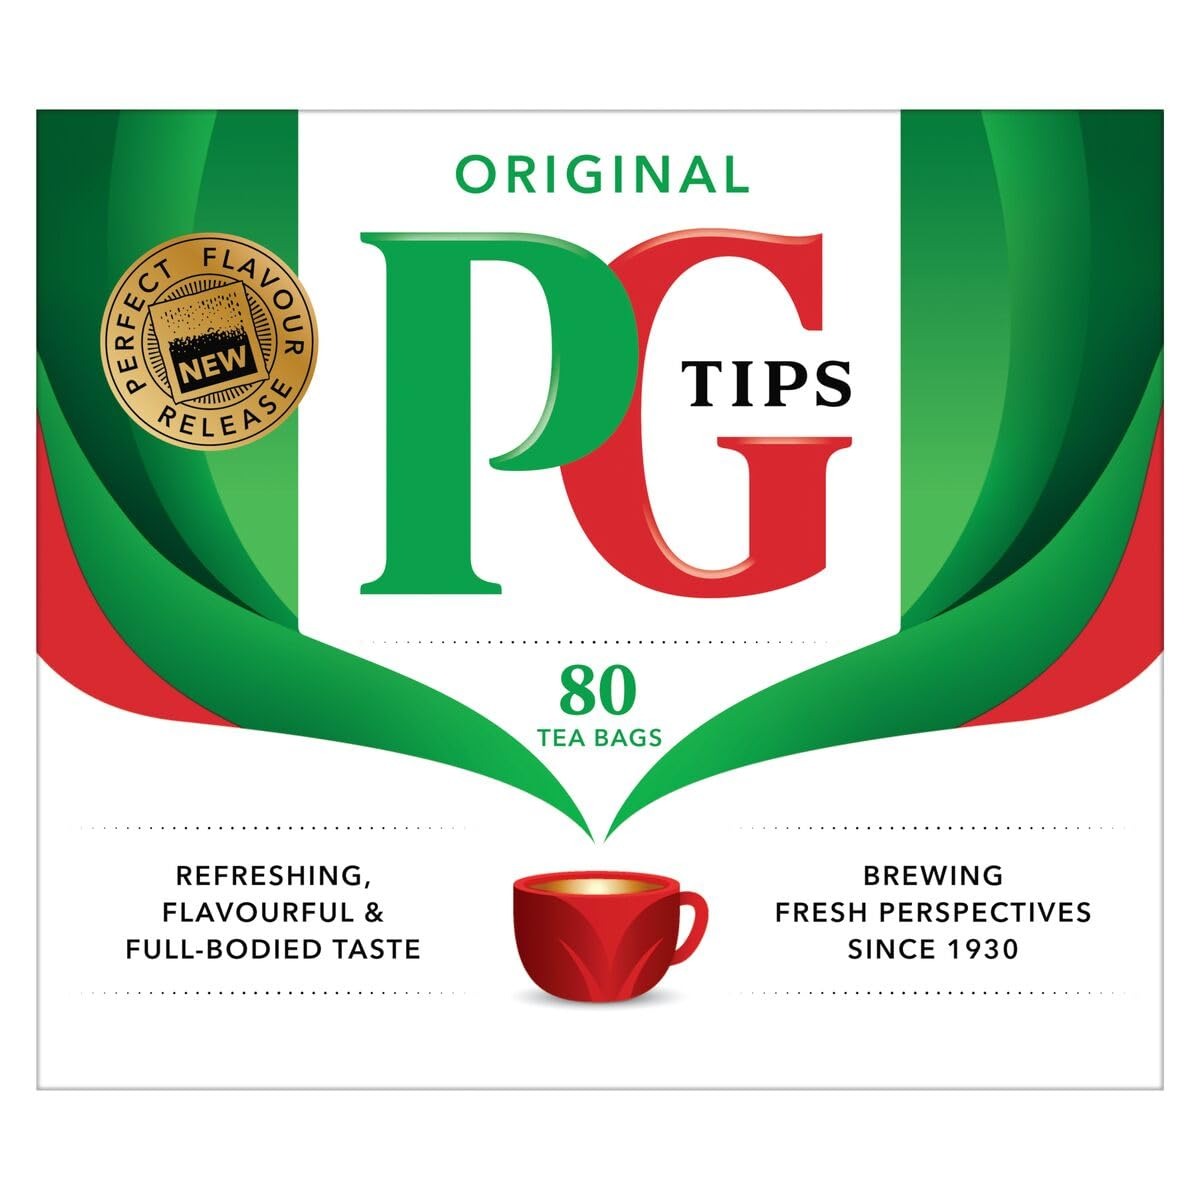
Item Name: PG Tips Original Tea Bags 80 Count Box (Non-Pyramid)
Bullet Point: PG Tips Original Tea Bags 80 Count Box (Non-Pyramid)
Product Description: PG Tips Original Tea Bags 80 Count Box (Non-Pyramid).
Value: 80.0
Unit: Count

Price: 11.5